Gunnerkrigg Court

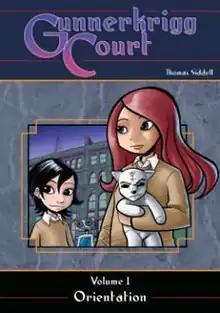
The front cover of "Gunnerkrigg Court: Orientation"

Gunnerkrigg Court is a science-fantasy webcomic created by Tom Siddell and launched in April 2005. It is updated online three days a week, and eight volumes of the still continuing comic have been published in print format by Archaia Studios Press and Titan Books (in the United Kingdom and Ireland). The comic has been critically acclaimed and has won numerous Web Cartoonists' Choice Awards, as well as receiving positive reviews for its artwork and storytelling.